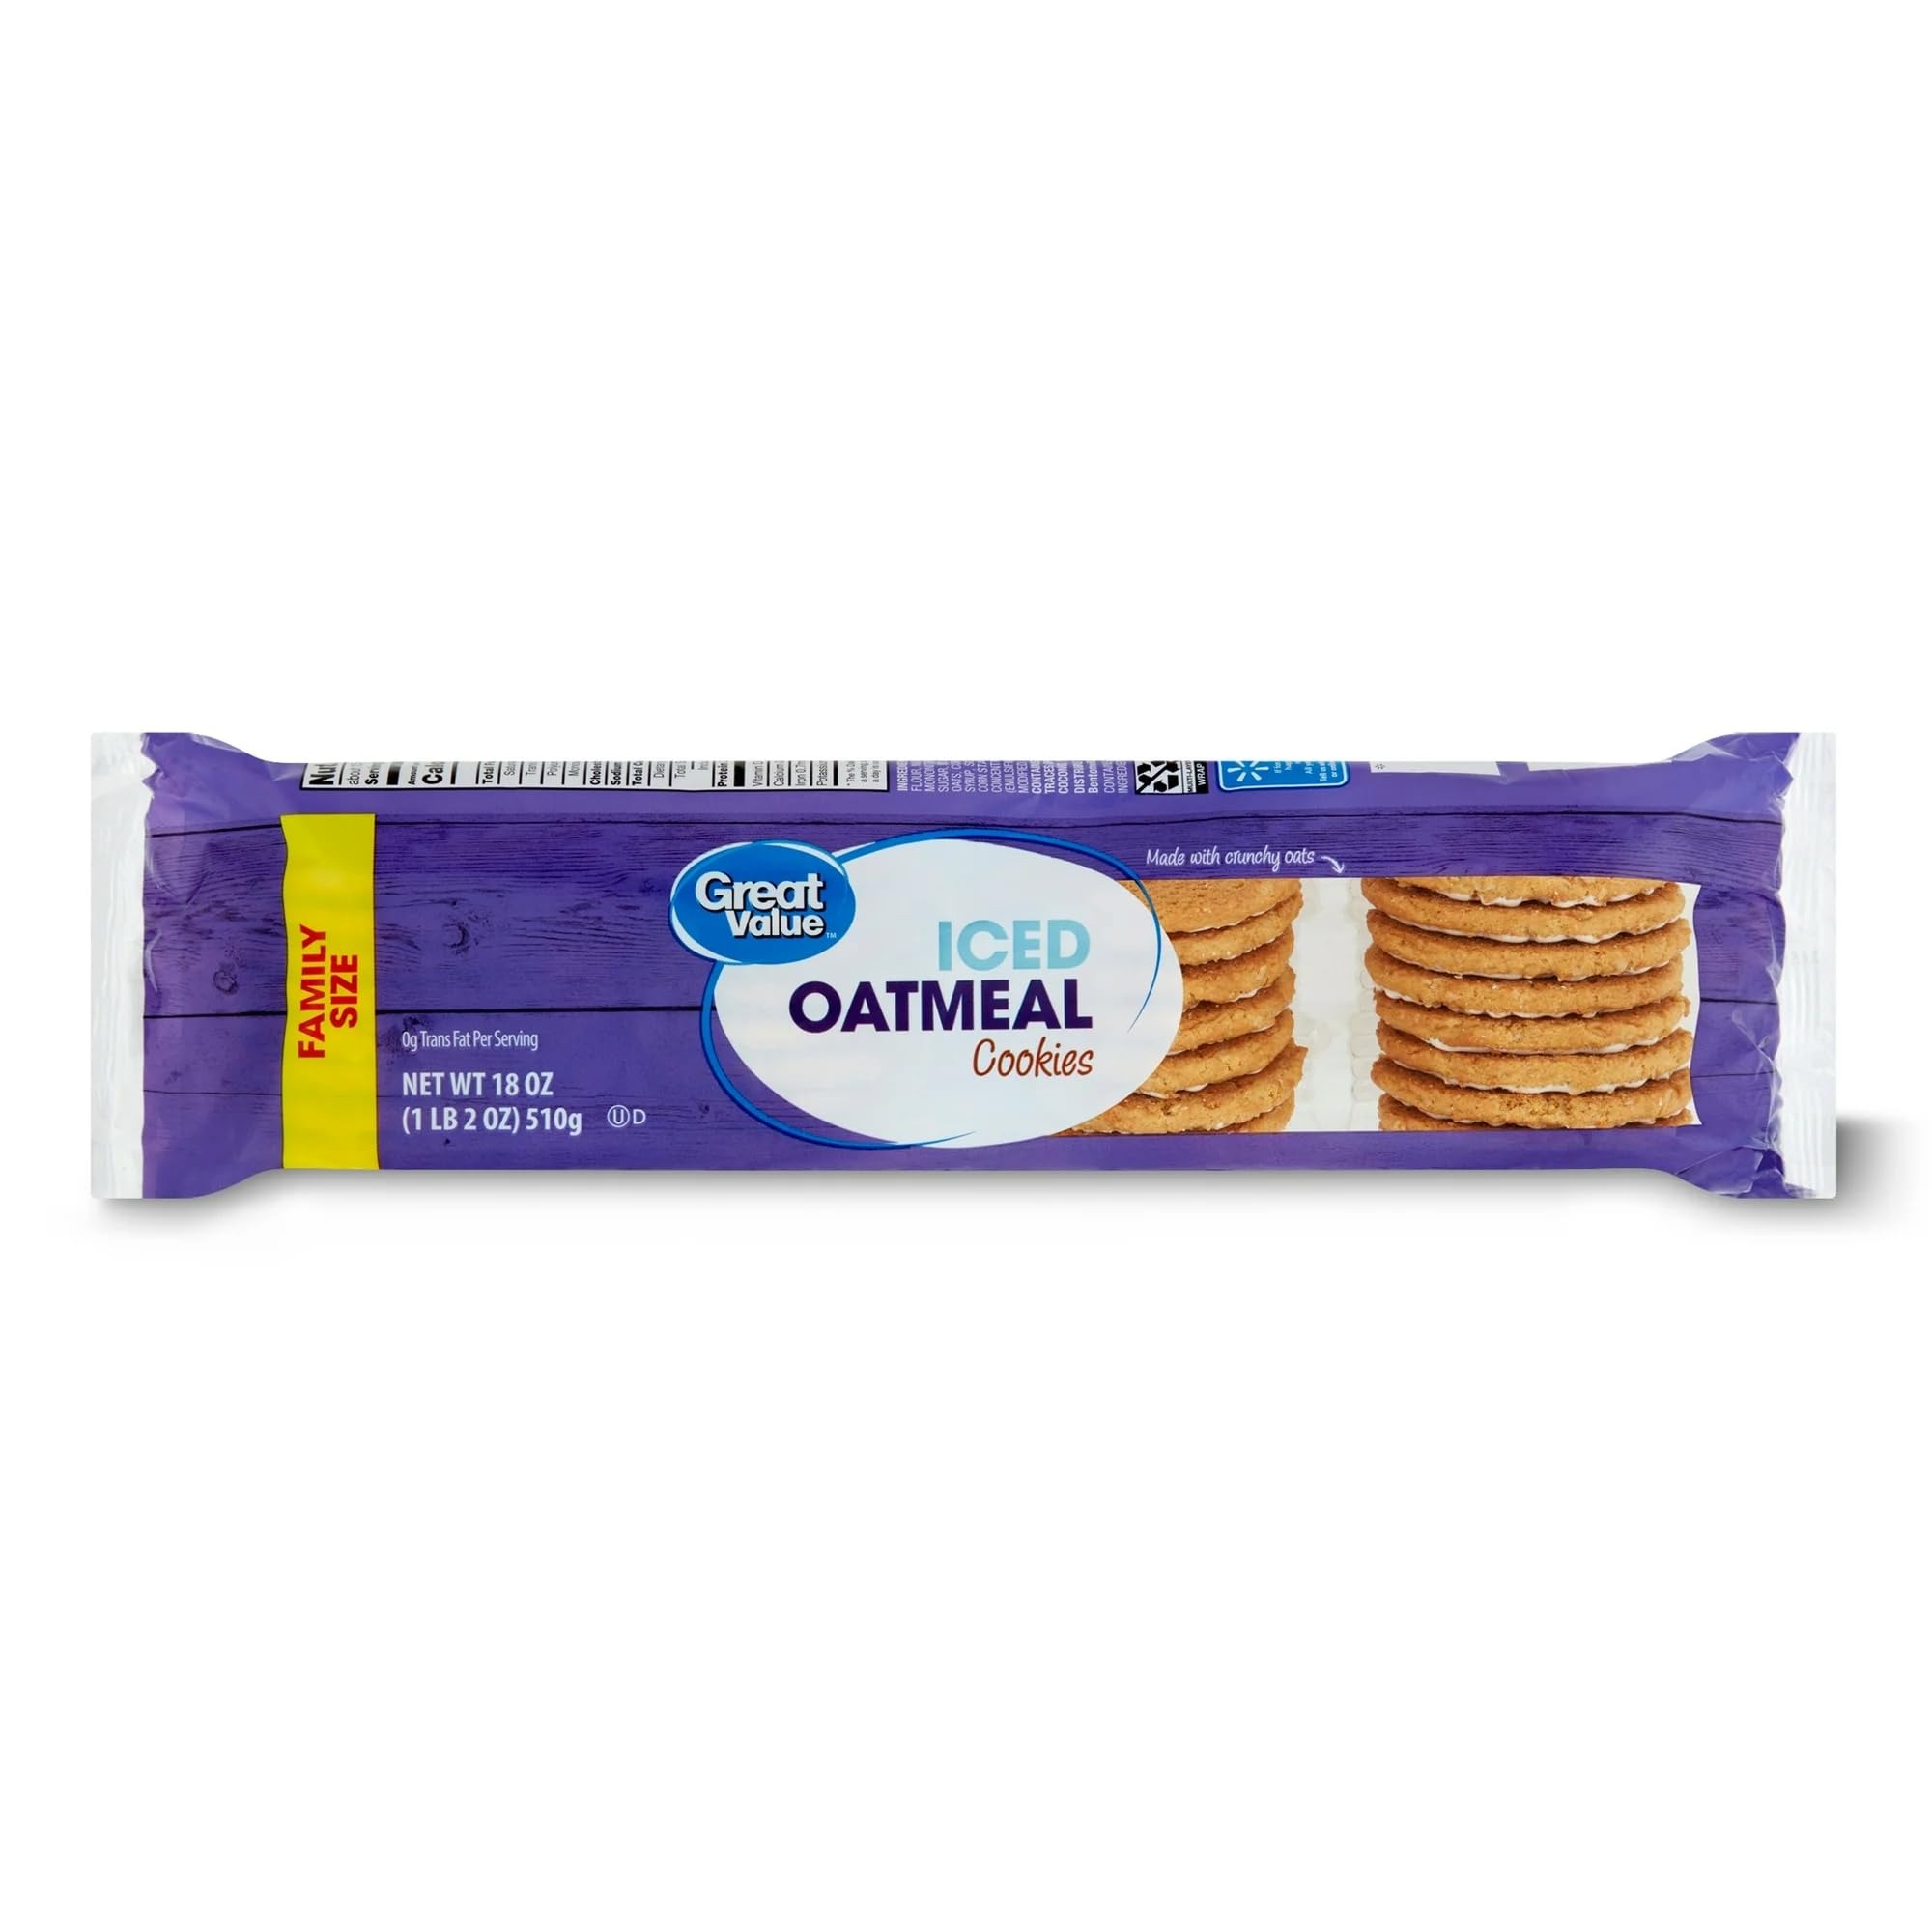
Item Name: Iced Oatmeal Cookies - Family Size, 18 oz
Bullet Point 1: Delicious Treat: Enjoy the classic taste of iced oatmeal cookies, perfect for snacking or dessert.
Bullet Point 2: Family Size: This 18 oz package is ideal for sharing with family and friends.
Bullet Point 3: Convenient: These pre-baked cookies are ready to eat straight from the package.
Bullet Point 4: Versatile: Pair these cookies with milk, coffee, or enjoy them on their own.
Bullet Point 5: Crowd Pleaser: With their irresistible flavor, these cookies are sure to be a hit.
Product Description: Indulge in the homemade goodness of these iced oatmeal cookies, perfect for sharing with the whole family. Baked to perfection, these 18 oz cookies are generously sized and packed with the delightful flavors of oats, cinnamon, and just the right amount of sweetness. The icing on top adds an irresistible touch, making every bite a delightful experience. Whether you're enjoying them as an after-school snack, a mid-day treat, or a dessert, these iced oatmeal cookies are sure to satisfy your cravings. Soft and chewy on the inside, with a slight crunch on the outside, they strike the perfect balance of textures. Indulge in the comforting taste of home-baked goodness with every bite.
Value: 18.0
Unit: Ounce

Price: 2.04